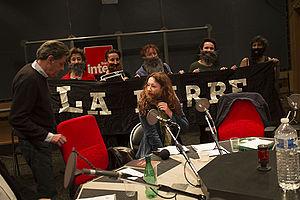
La Barbe est un groupe d'action féministe fondé en 2008 en France. Ses militantes dénoncent l'absence ou la sous-représentation des femmes dans des instances de pouvoir économiques, politiques, culturelles et médiatiques.